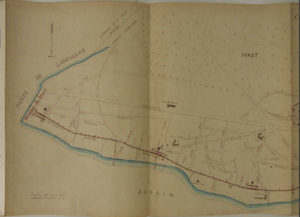
Avant-projet du tracé de la ligne du tramway d'Arcachon
Le tramway d'Arcachon a fonctionné dans cette ville entre 1911 et 1930. était un réseau composé d'une ligne de tramway à voie métrique complété par un funiculaire situé également à Arcachon.